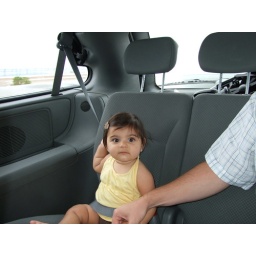
I'm a big girl, sitting without a car seat in the taxi